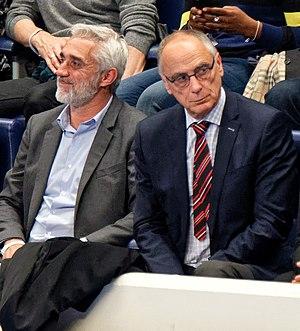
Rencontre de championnat entre le PSG et Pays d'Aix handball. A Coubertin, le 2 juin 2016.
La Fédération française de handball est une association française loi de 1901 fondée le 1ᵉʳ septembre 1941. Elle est l'instance gérant le handball en France avec délégation de la Fédération internationale de handball et du Ministère de la Jeunesse et des Sports.